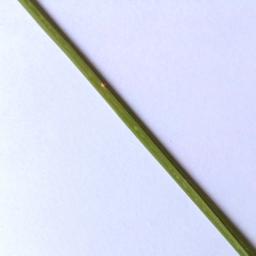
Label: Rice___Leaf_Blast